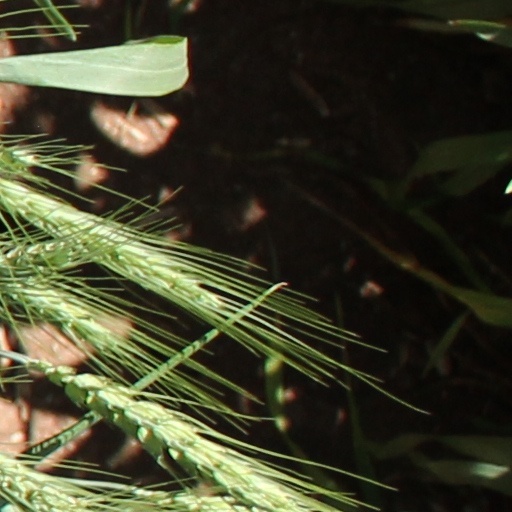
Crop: wheat